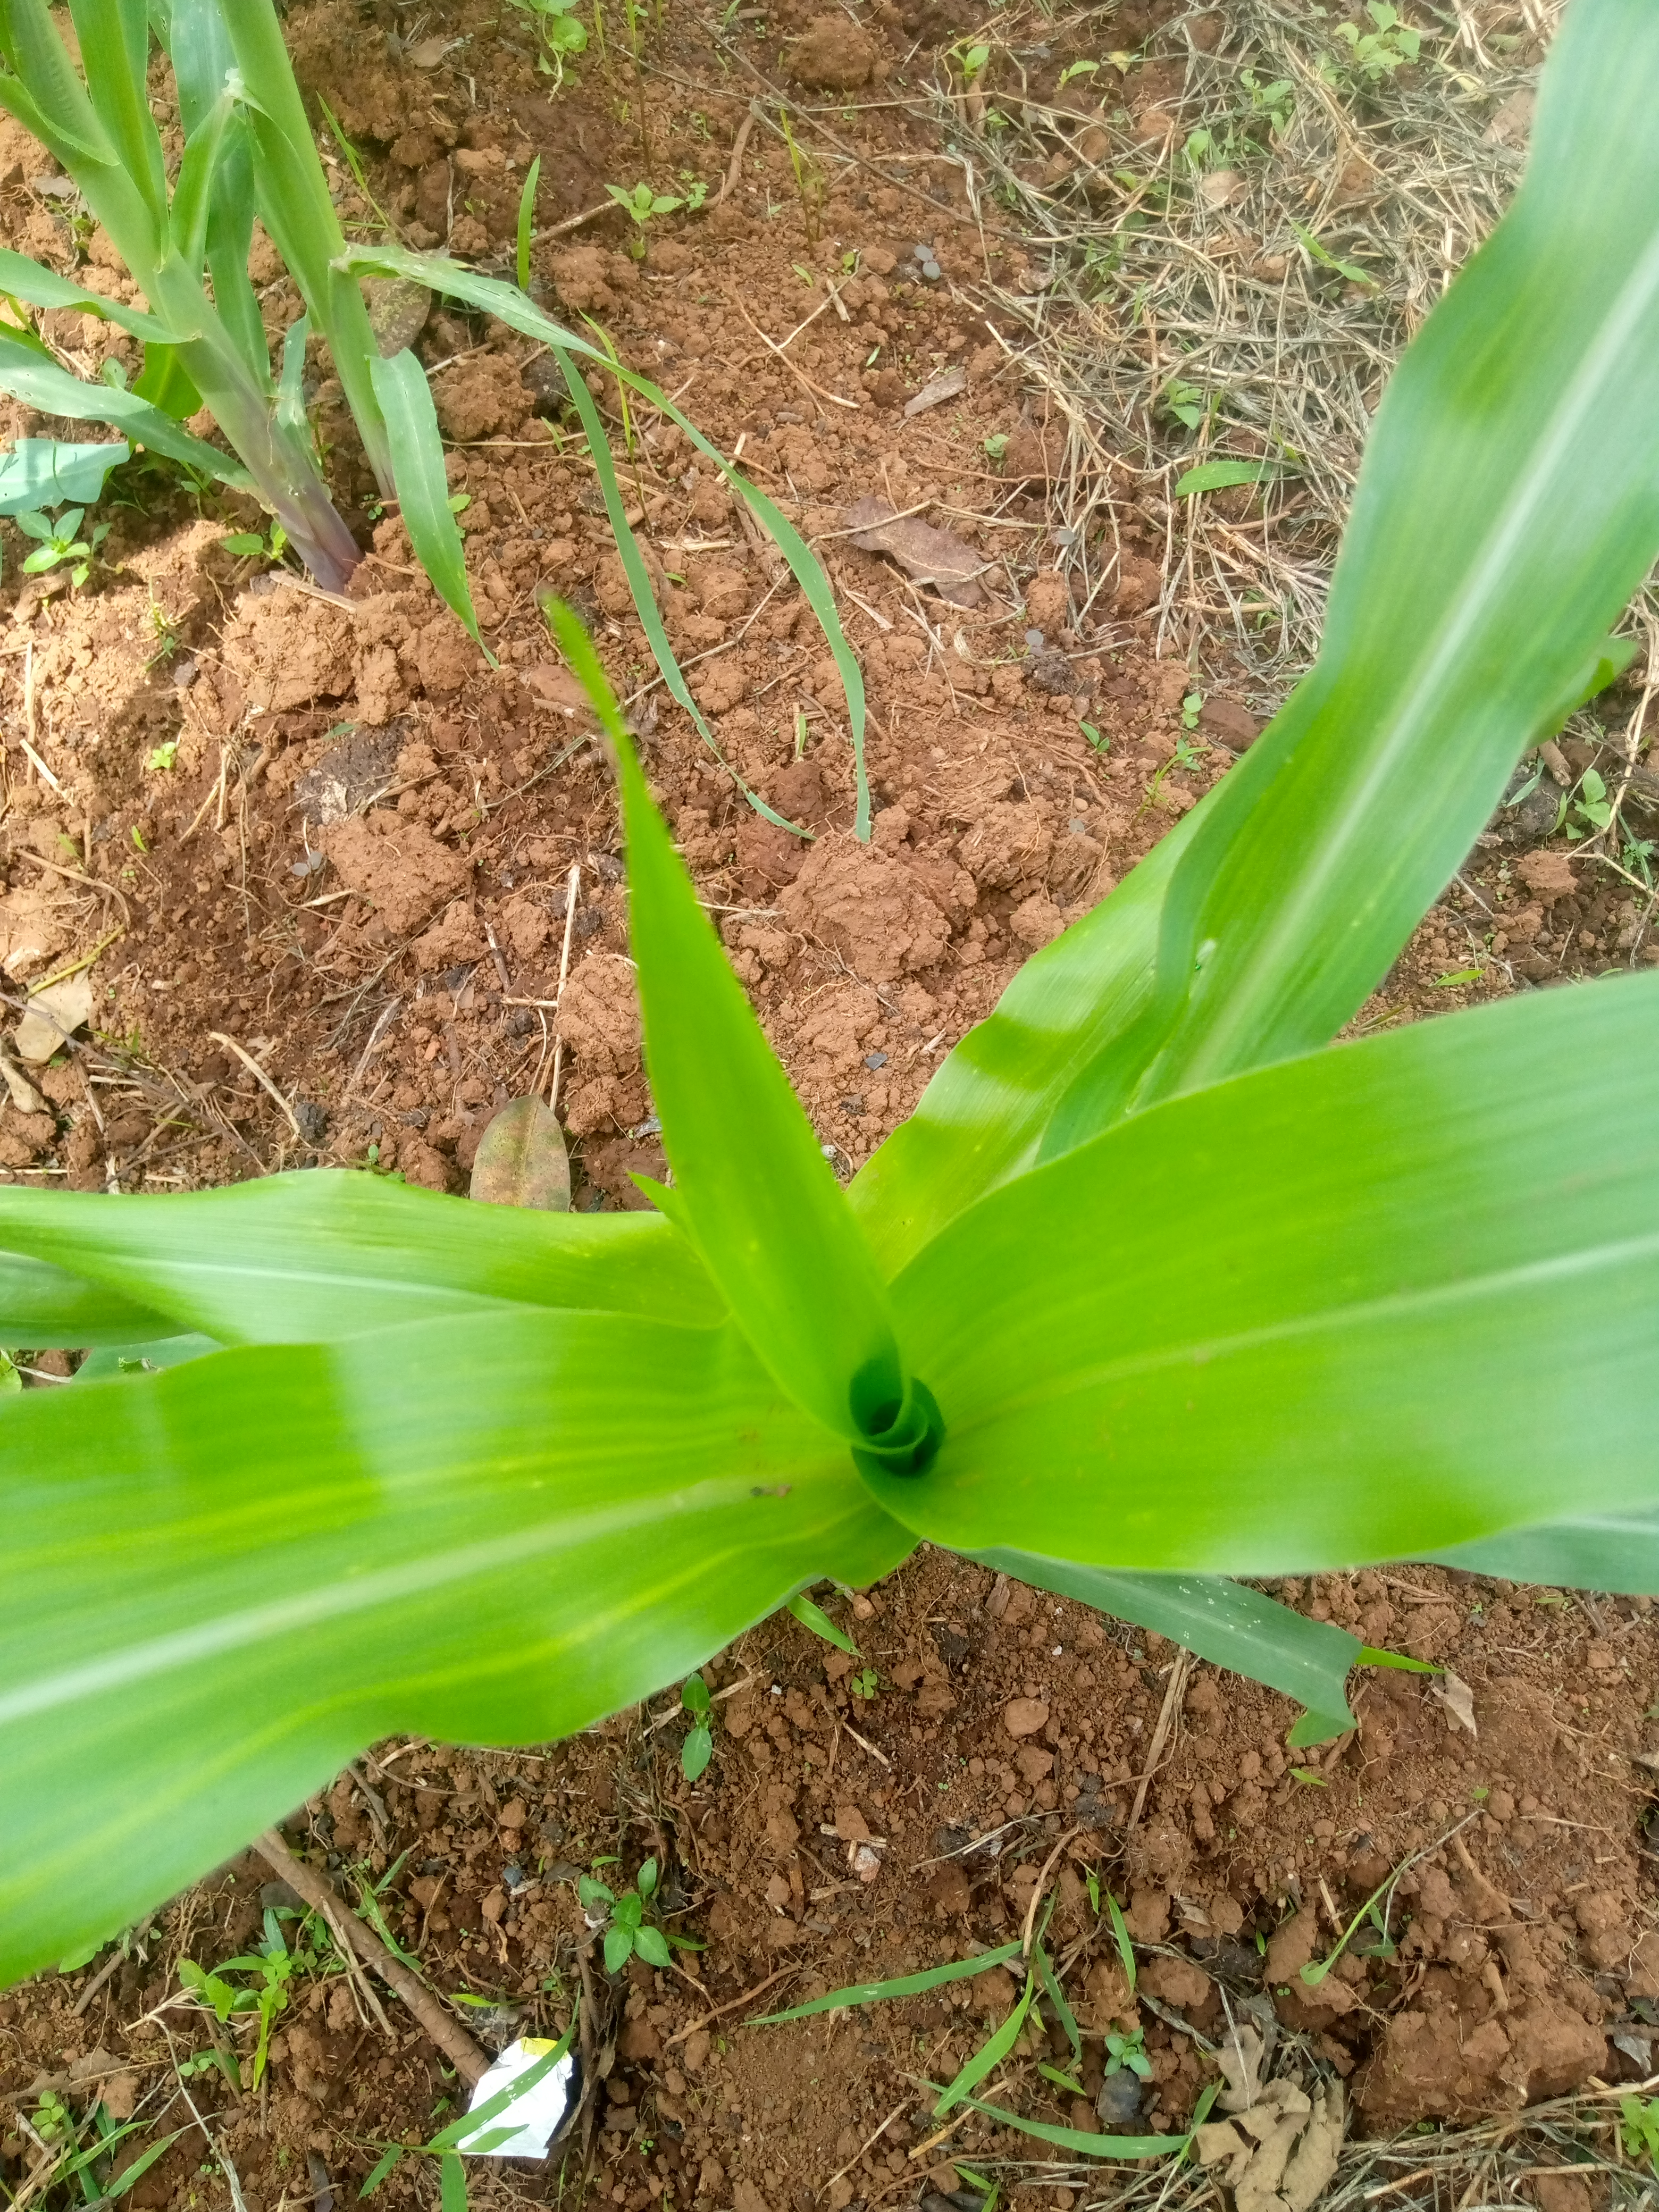
Label: spodoptera_frugiperda